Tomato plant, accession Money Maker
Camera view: horizontal (90 deg, fisheye); turntable rotation: 60 degrees
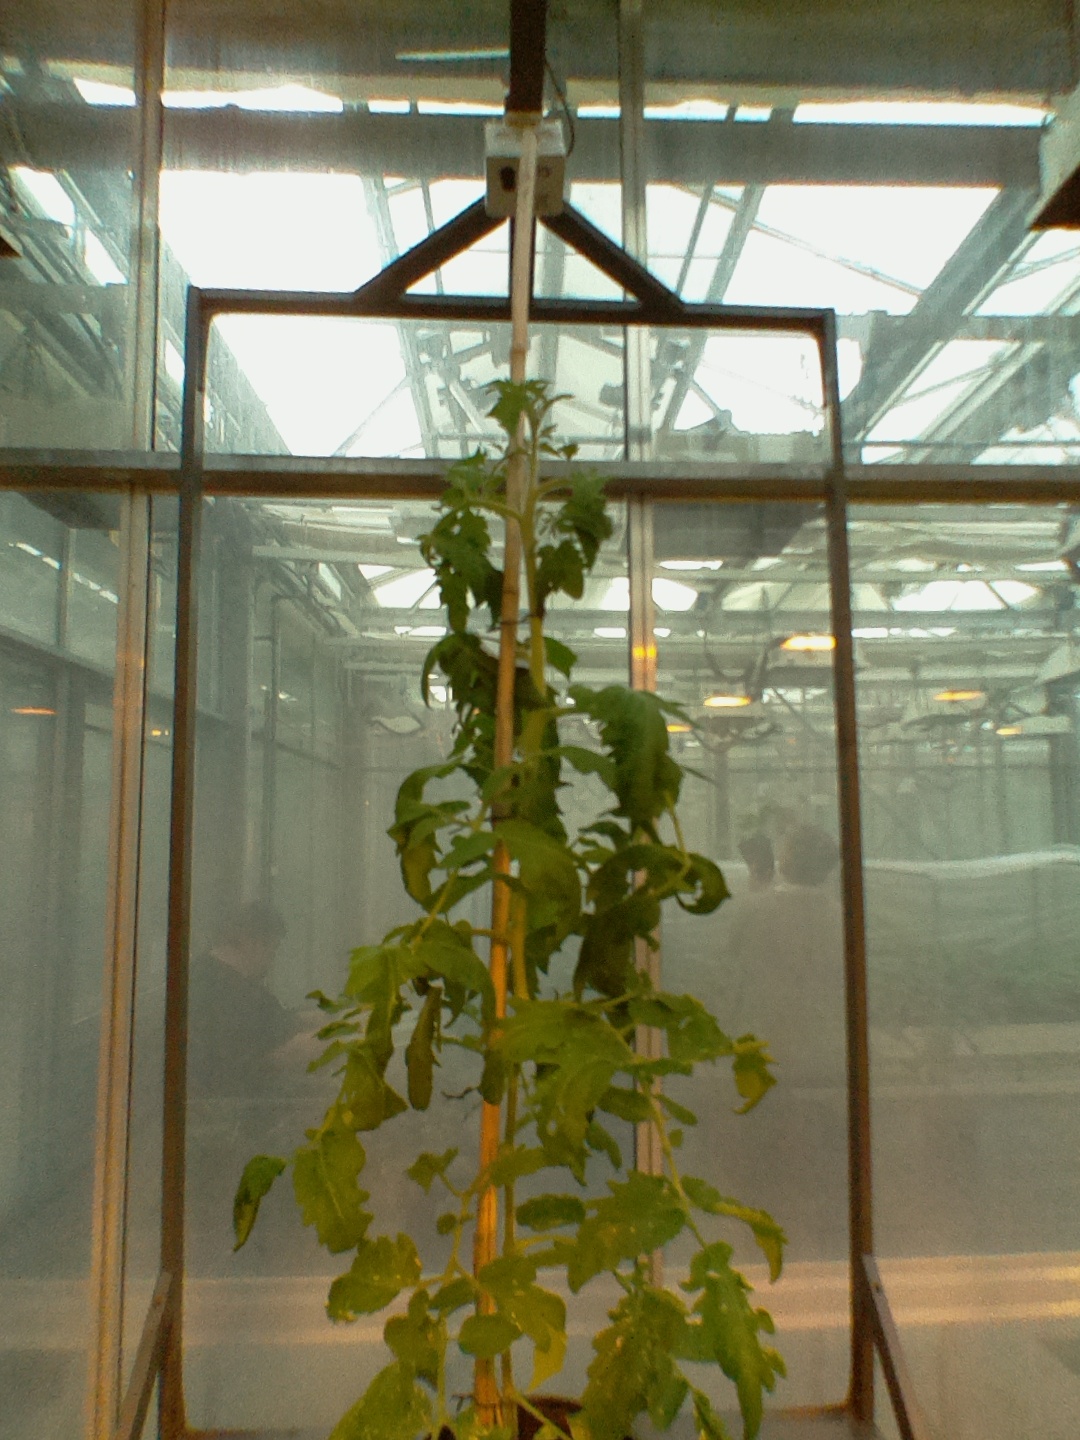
BBCH growth stage 59: 9 or more inflorescences visible